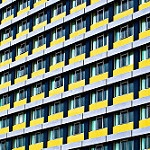
Label: buildings